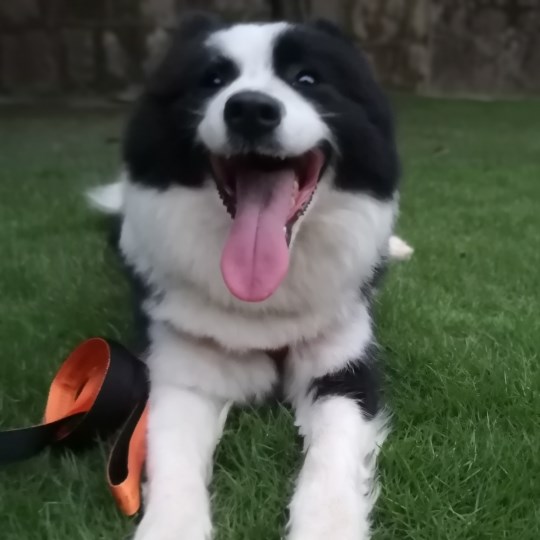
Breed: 2594-n000109-Border_collie